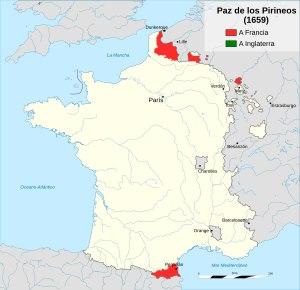
Cette page concerne l’année 1659 du calendrier grégorien.
L’histoire des Basques comme dans la plupart des peuples dont les origines remontent à des temps pour lesquels il n'existe pas de traces écrites, donne lieu à de nombreuses études.
Le traité des Pyrénées formalise une paix conclue entre la couronne d'Espagne et la France à l'issue de la guerre franco-espagnole, commencée en 1635 dans le cadre de la guerre de Trente Ans, et ayant continué durant la Fronde.